Philip Drugeth

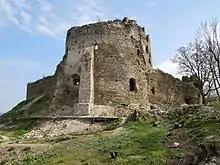
The ruins of Jasenov (Jeszenő) Castle, which was captured by Philip Drugeth in 1317

Charles' aforementioned charter also refers to another clash between Philip Drugeth and Matthew Csák in the area of "Scepus". Accordingly, the oligarch invaded the land in order to loot and destroy the royal landholdings, but Drugeth won a "glorious victory" and successfully repulsed his army. Historian Gyula Kristó argued Matthew's attack occurred at the turn of 1314 and 1315, and identified with the place with the region of Szepesség (or Zips, today Spiš, Slovakia). In fact, Matthew Csák, who plundered the region, was narrowly defeated by the royal army. During the decisive battle, Drugeth was almost captured, his arm was severely wounded and his life was saved by one of his "familiares" Nicholas Tekele. In contrast, historian Pál Engel identified "Scepus" with the town of Szepsi (today Moldava nad Bodvou, Slovakia) and dated the clash to the first half of 1317. Philip Drugeth was first styled as "ispán" of Szepes County and castellan of its namesake castle in March 1315 (his initial main residence). Pál Engel argued Charles resided in the Szepesség region in late 1314 and dismissed his former loyal barons, the brothers Kakas and Henry Tarkői from their positions in Szepes and Sáros counties, respectively. Following that Charles appointed Philip Drugeth and Mikcs Ákos as the new heads of the aforementioned counties. In contrast, Kristó considered Charles arrived to the region to strengthen his royalist faction in Northeast Hungary, and there is no record of any military activities in the region in that year. Kristó argued Drugeth fought against Matthew Csák, when he was already "ispán". Drugeth held both offices until his death. With this appointment, he became one of the barons of the realm, granting his first landholdings and "office fiefs" (or "honor"s). He is considered founder and first member of the Drugeth de Homonna family, which had integrated into the Hungarian nobility.